N1 (South Africa)

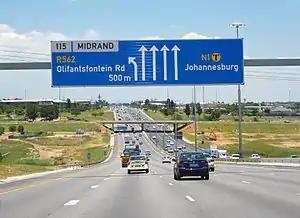
The N1 between Johannesburg and Pretoria as part of the Ben Schoeman Highway (2011).

The N1 then becomes the Western Bypass portion of the same ring road, passing through Johannesburg's western and north-western suburbs (forming Roodepoort's eastern boundary and passing through Randburg) before bending east and meeting the northern termini of the N3 (the Eastern Bypass portion of the Johannesburg Ring Road, which connects to Durban) and Johannesburg's own M1 freeway at the Buccleuch Interchange north-east of Sandton.